Maximiliano Amondarain

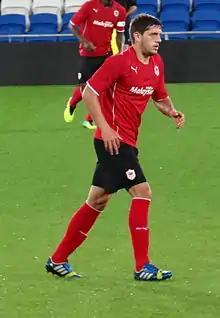
Amondarain playing for Cardiff City in 2013

Maximiliano Javier Amondarain Colzada (born 22 January 1993) is a Uruguayan footballer who plays as a centre back for Peruvian club Cienciano.